Max Westermaier

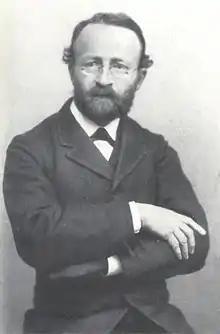
Max Westermaier (1852-1903)

Maximilian (Max) Westermaier (6 May 1852, Kaufbeuren – 1 May 1903, Fribourg) was a German botanist.